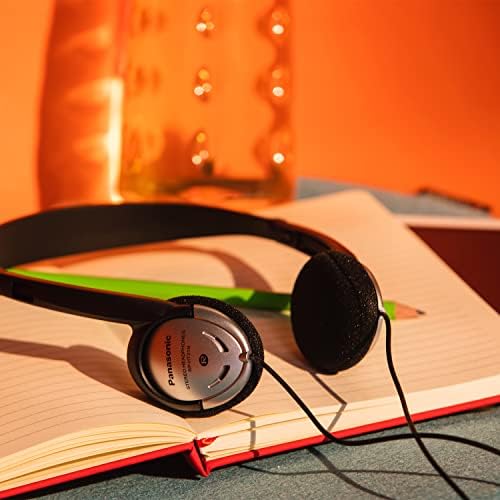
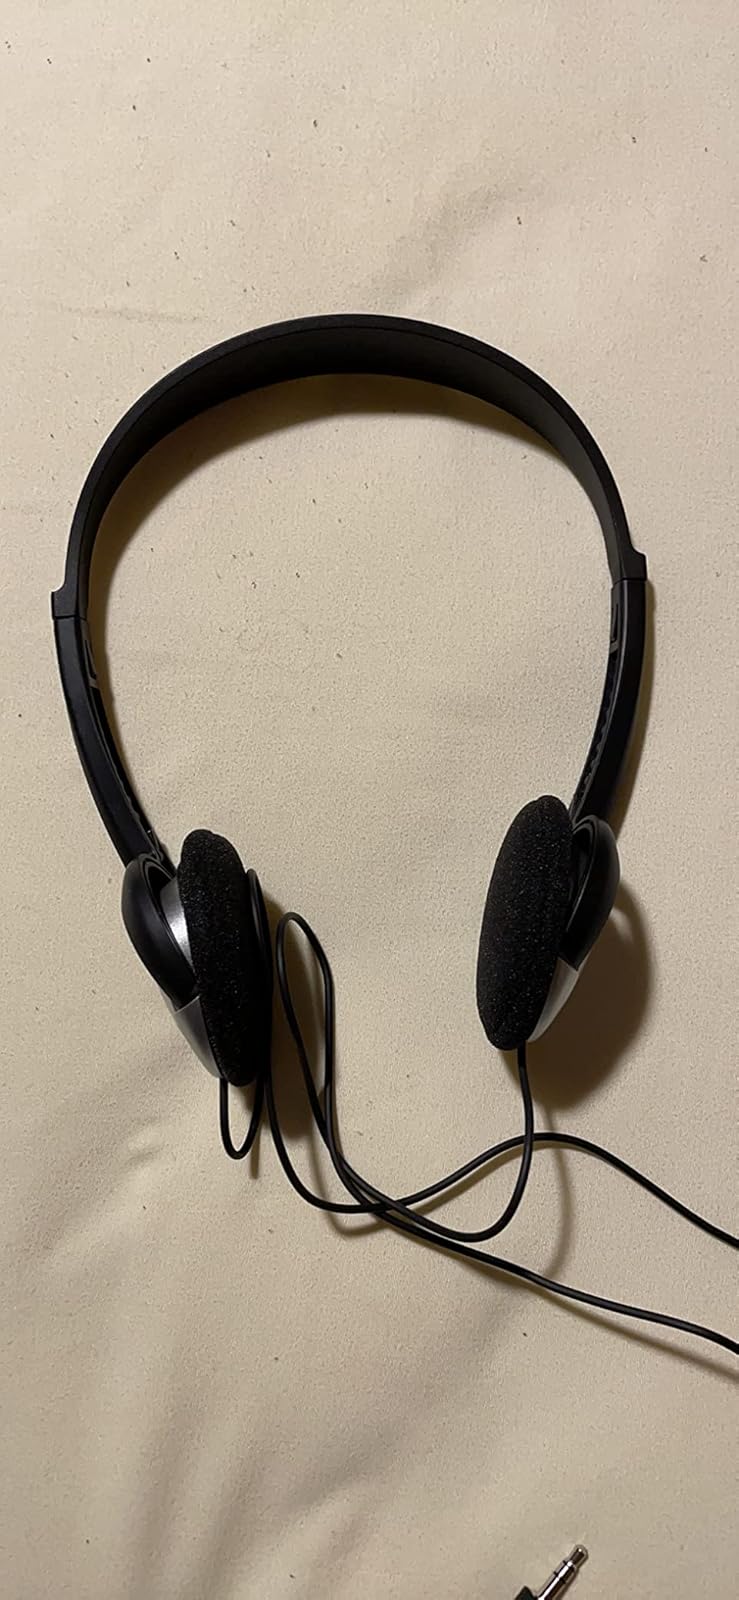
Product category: headphones
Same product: yes